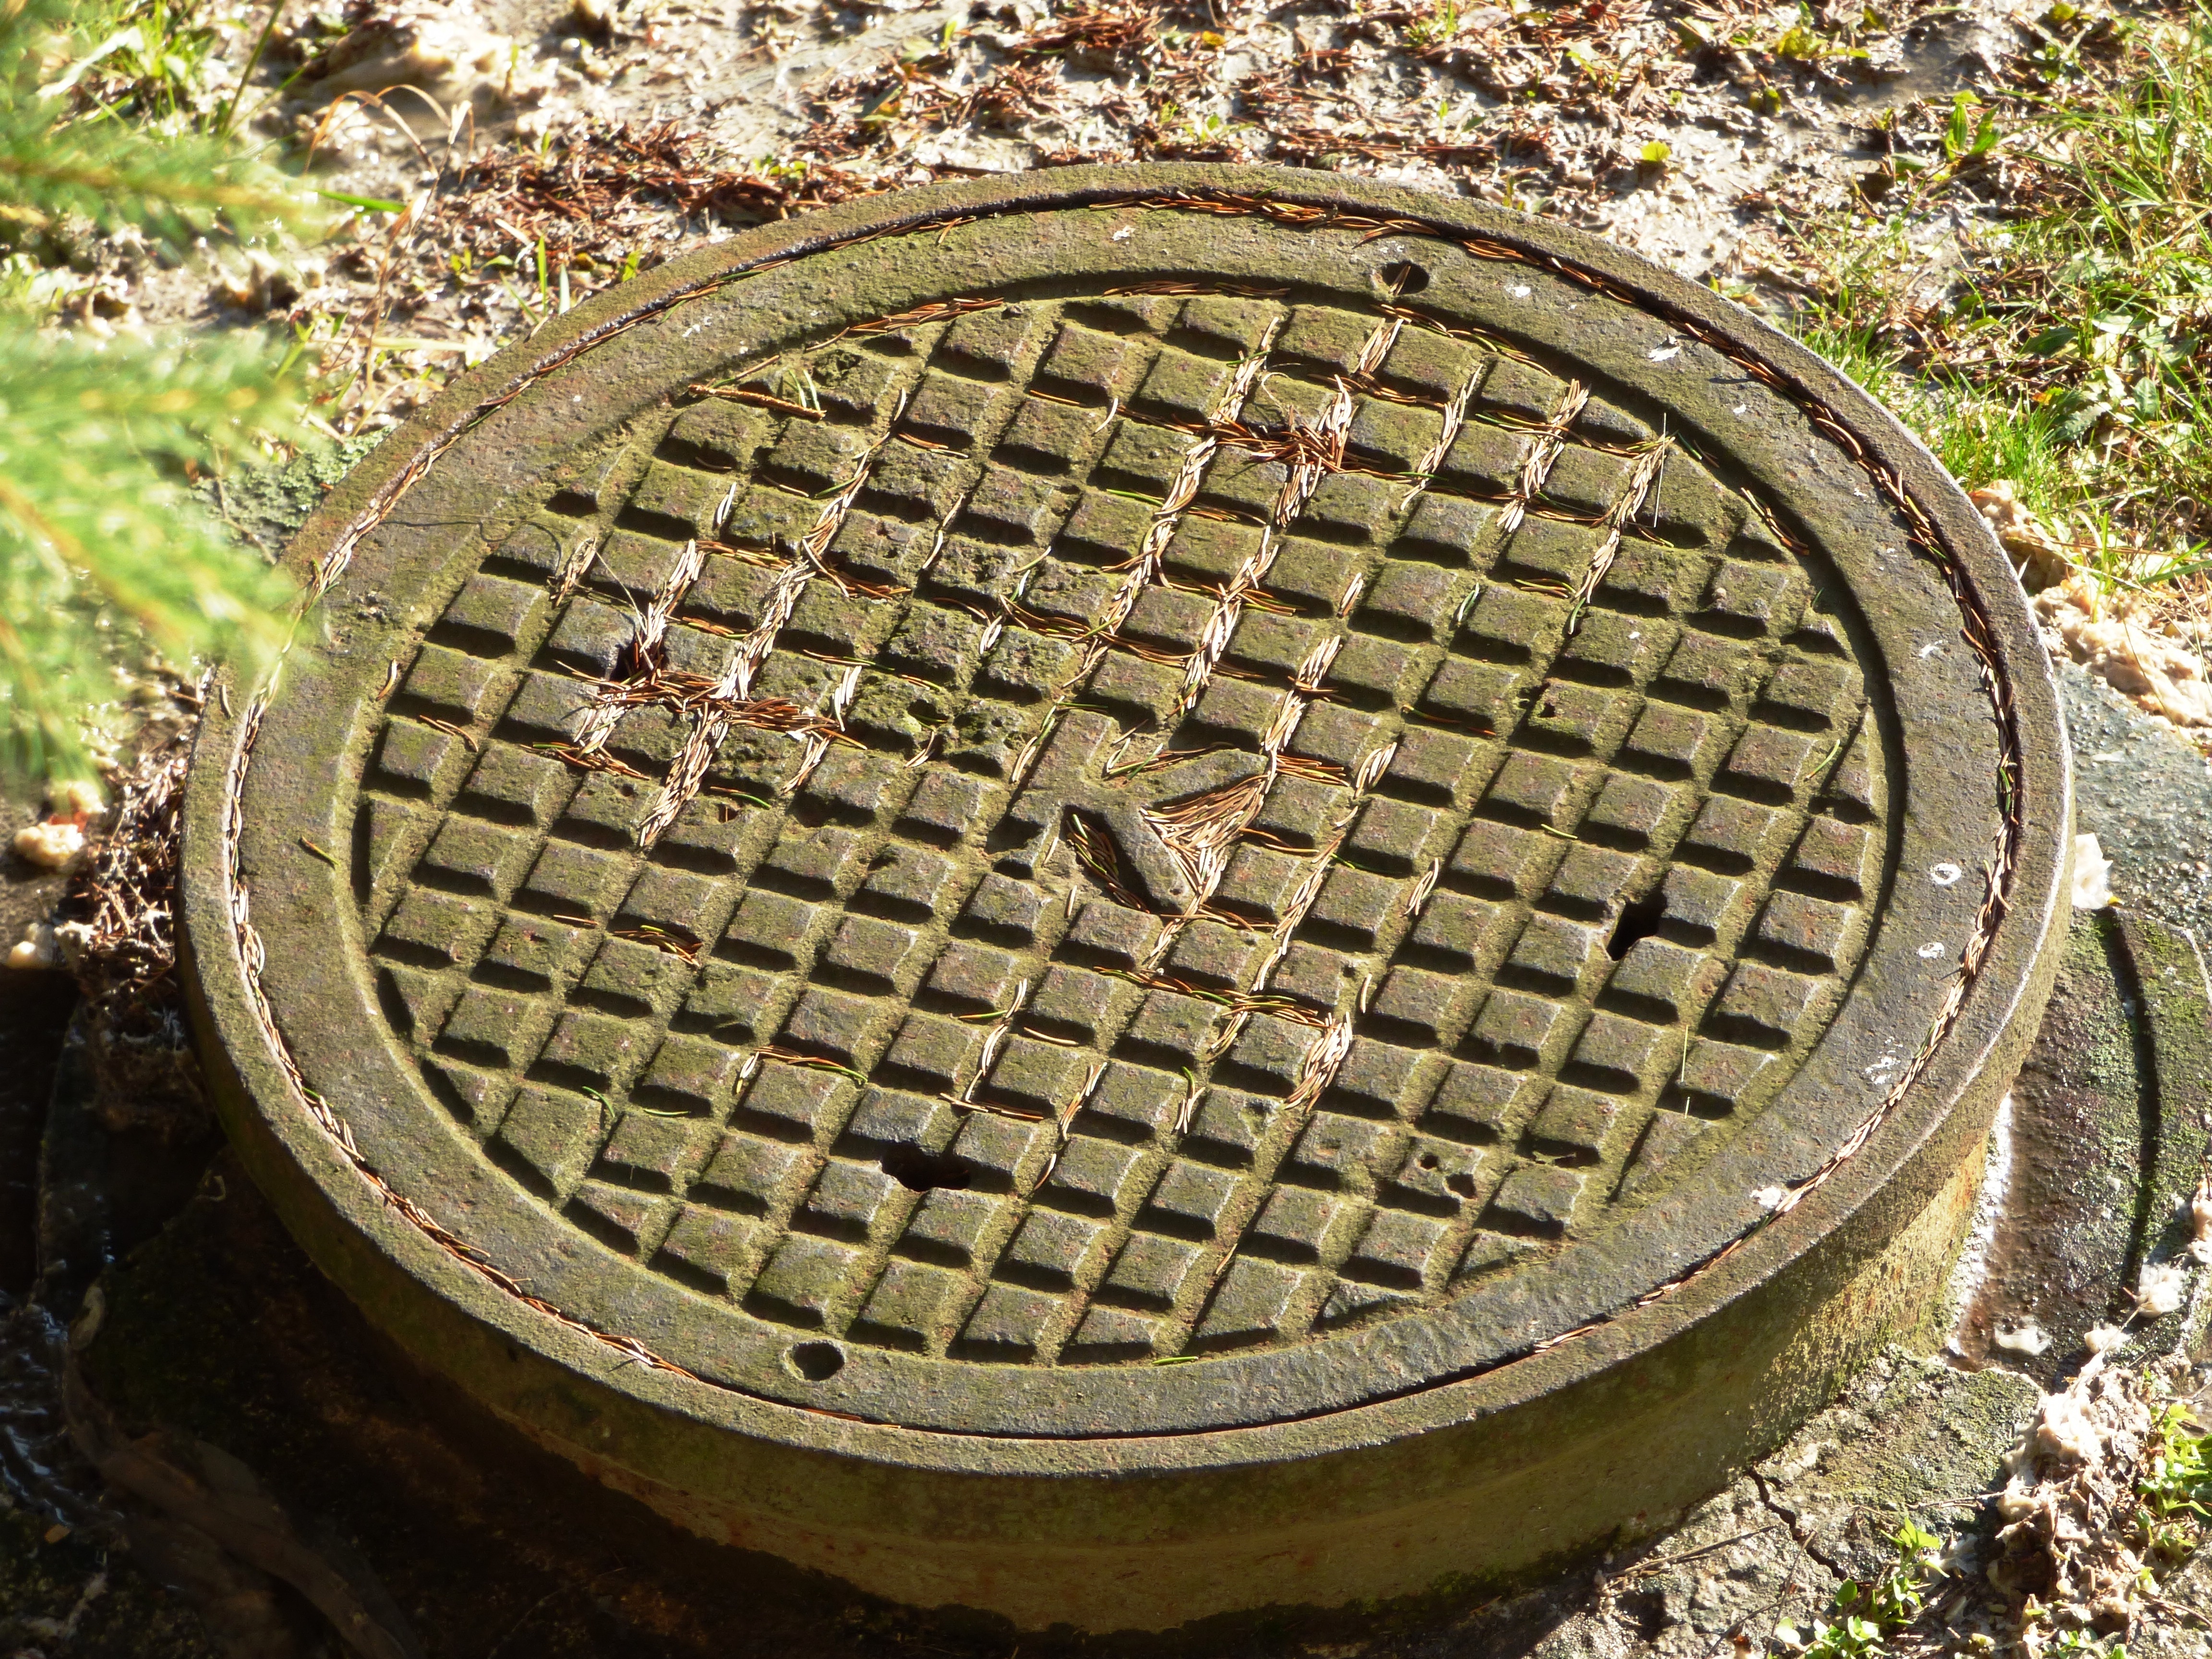
water, grate, manhole, channel, sewerage, sewage, manhole cover, outflow, man made object